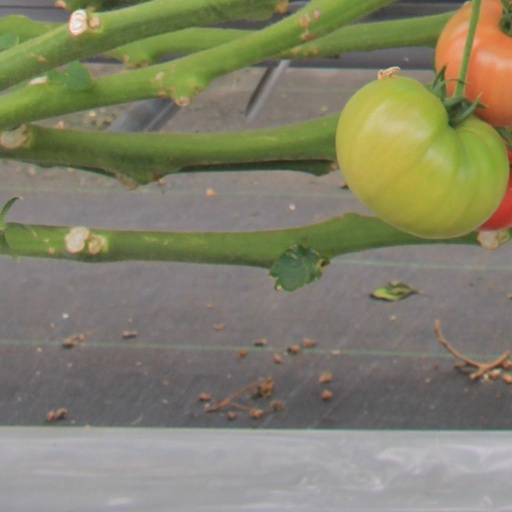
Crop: tomato